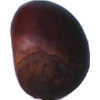
Label: Chestnut 1